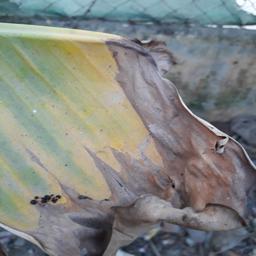
Label: POTASSIUM DEFICIENCY